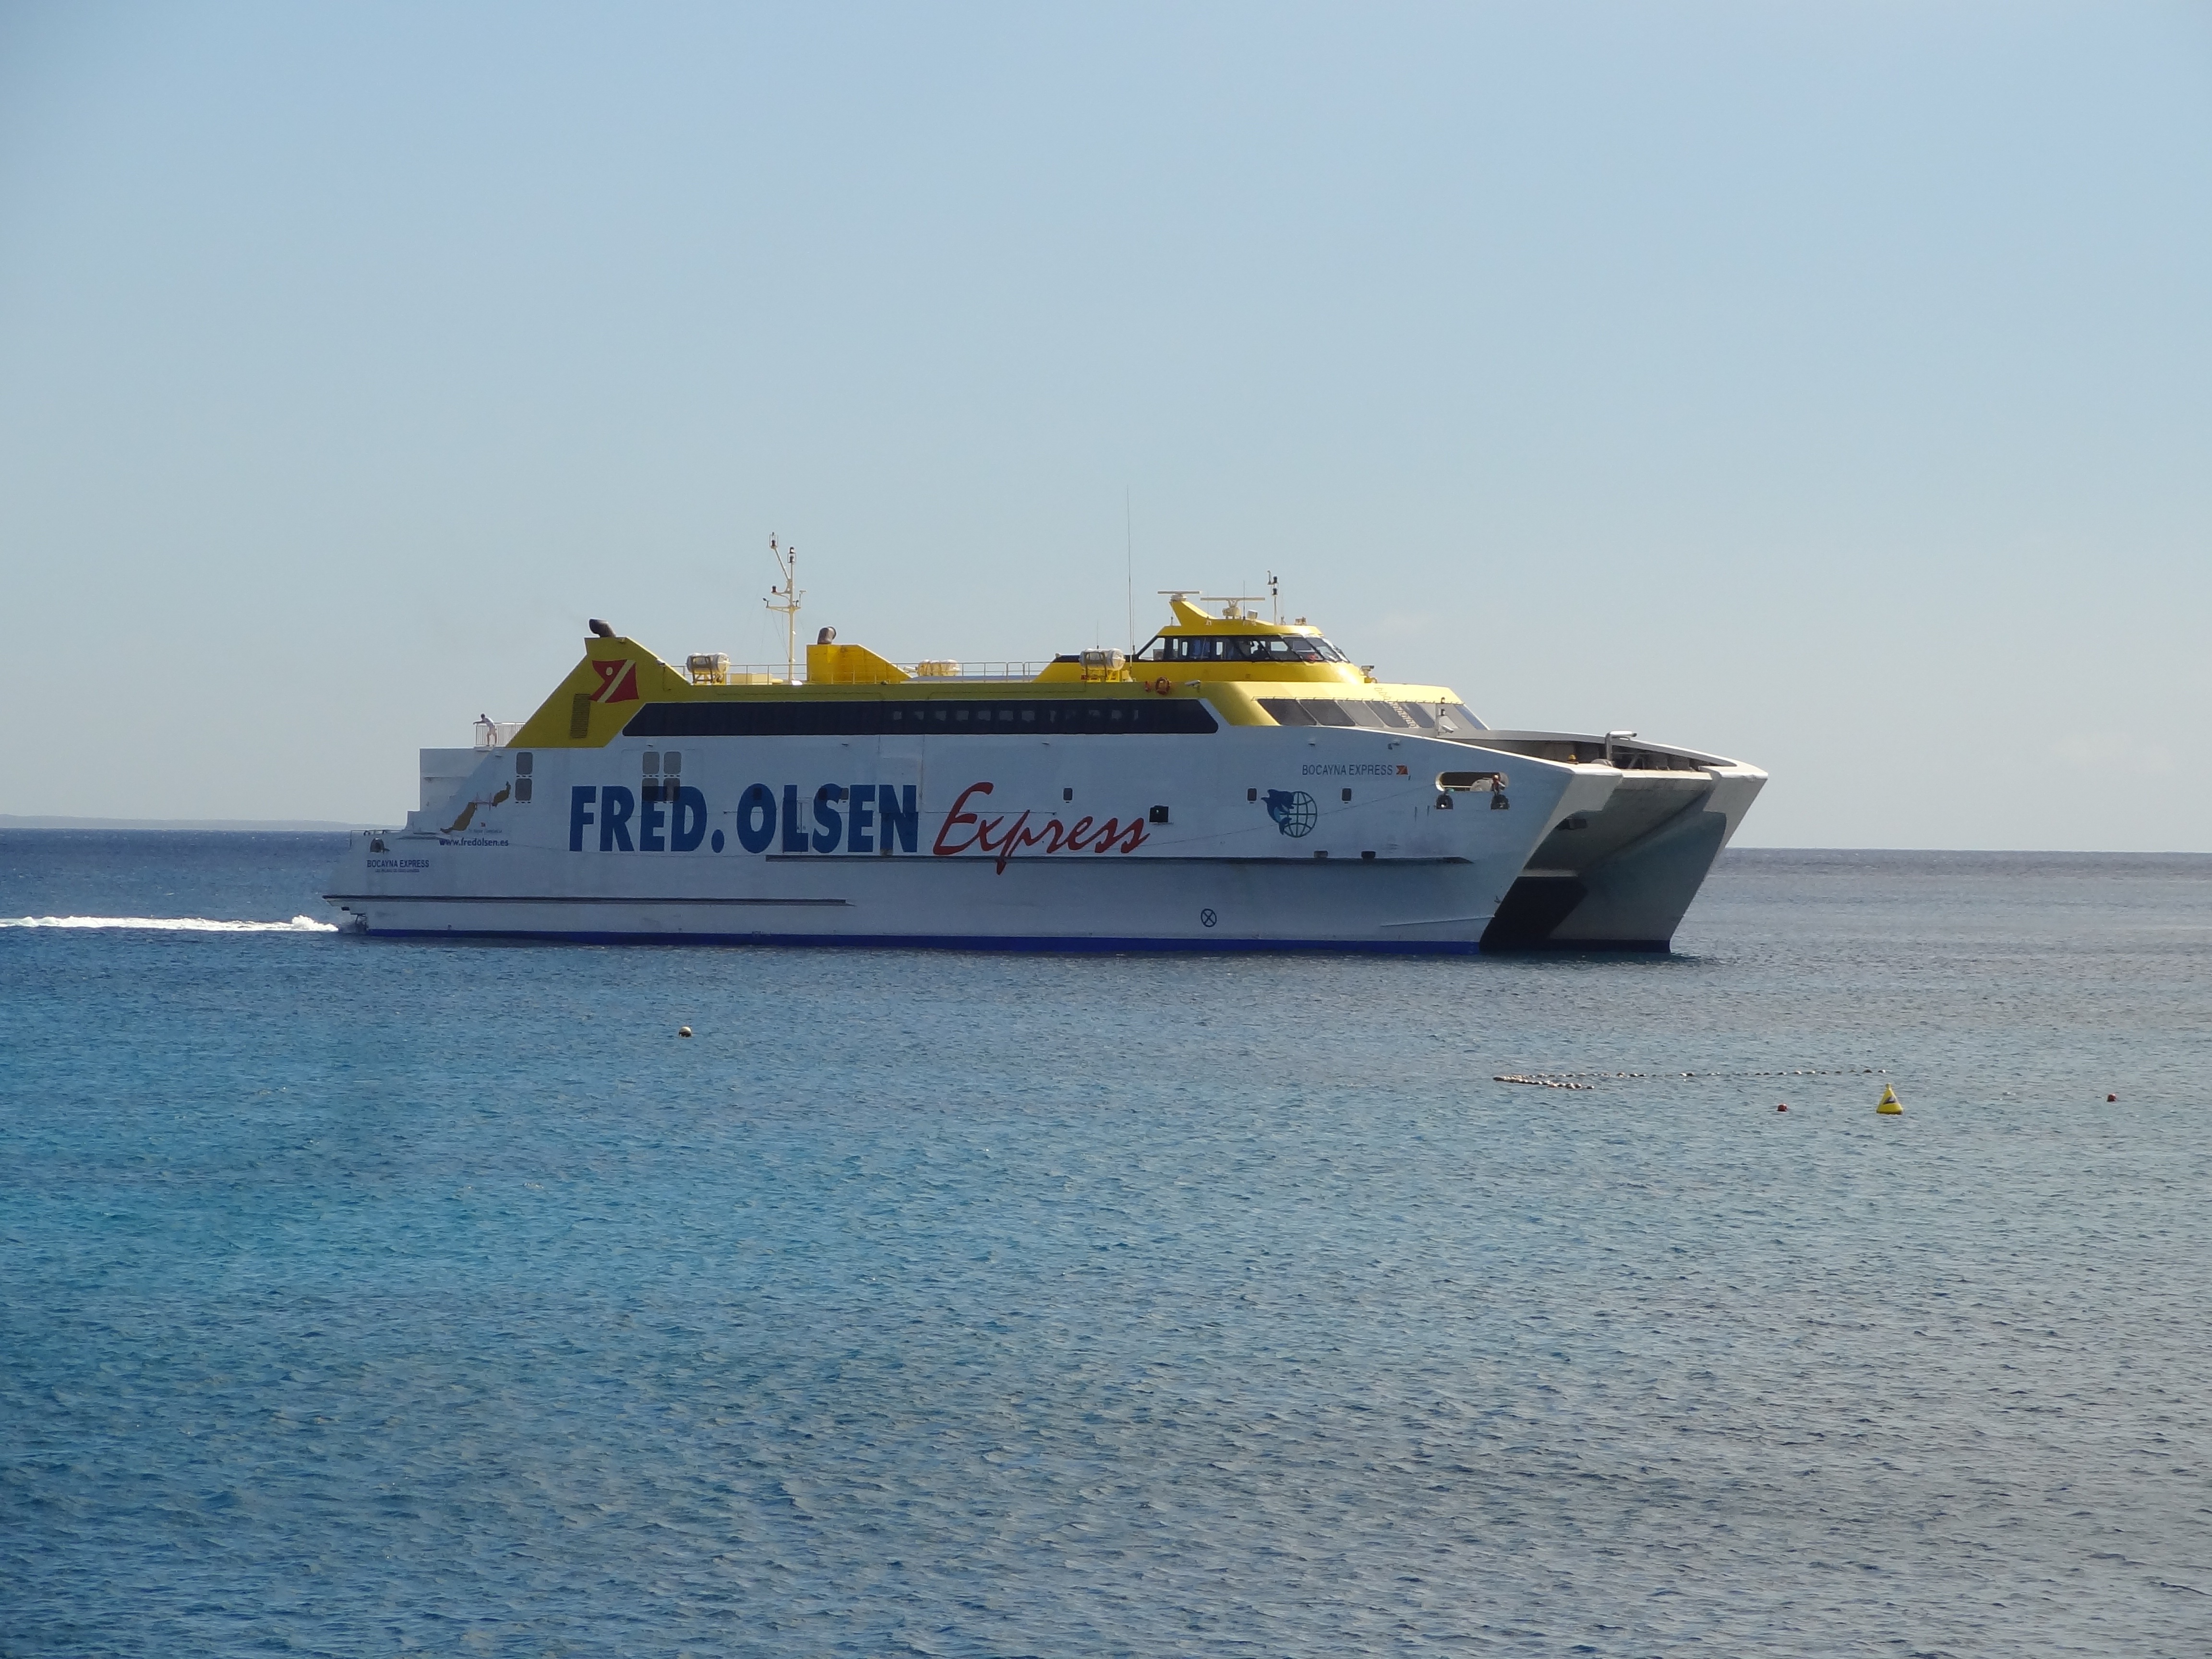
sea, coast, water, ocean, boat, ship, summer, travel, vehicle, holiday, cargo ship, ferry, channel, watercraft, cruise ship, passenger ship, freight transport